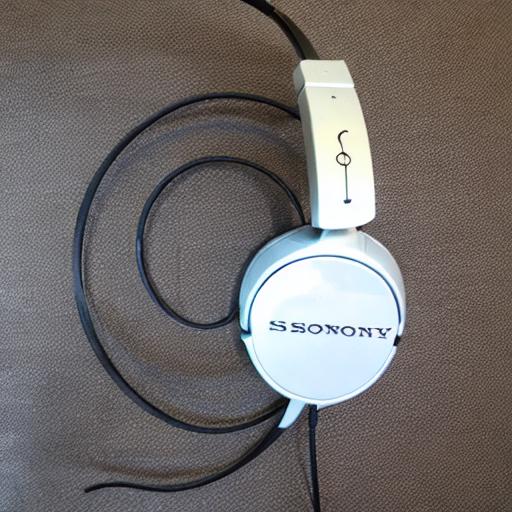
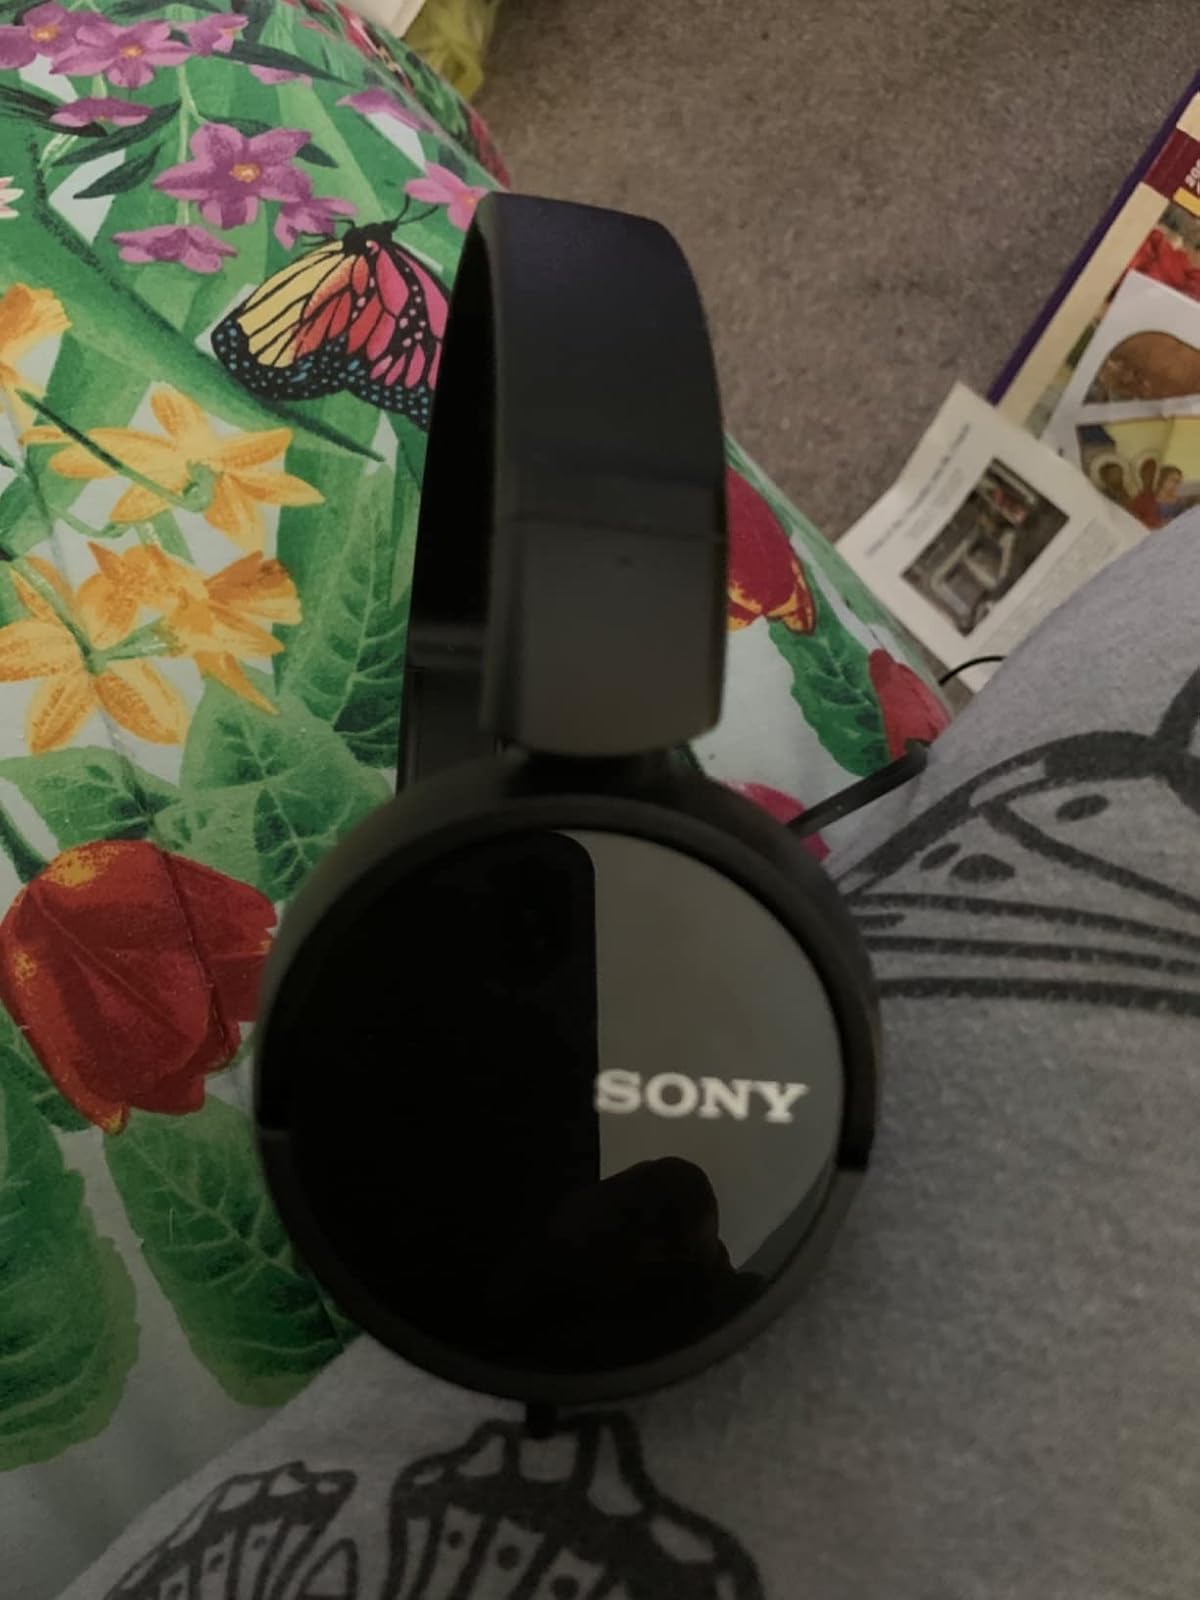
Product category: headphones
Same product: no